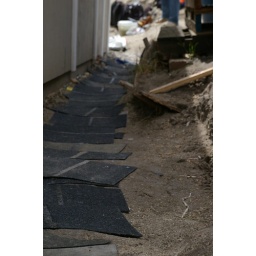
Site 14 outside Tecate Mexico building a house by the TKA students.